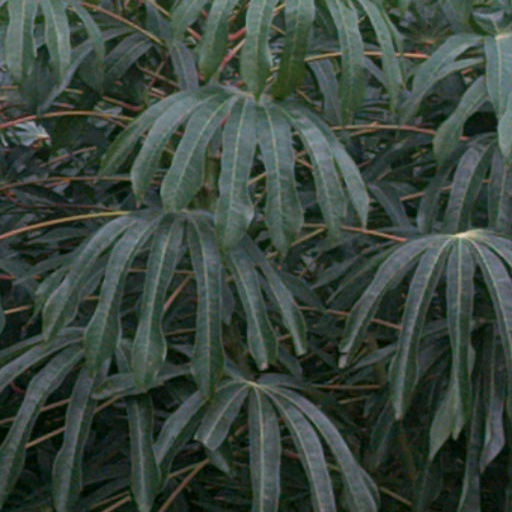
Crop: cassava